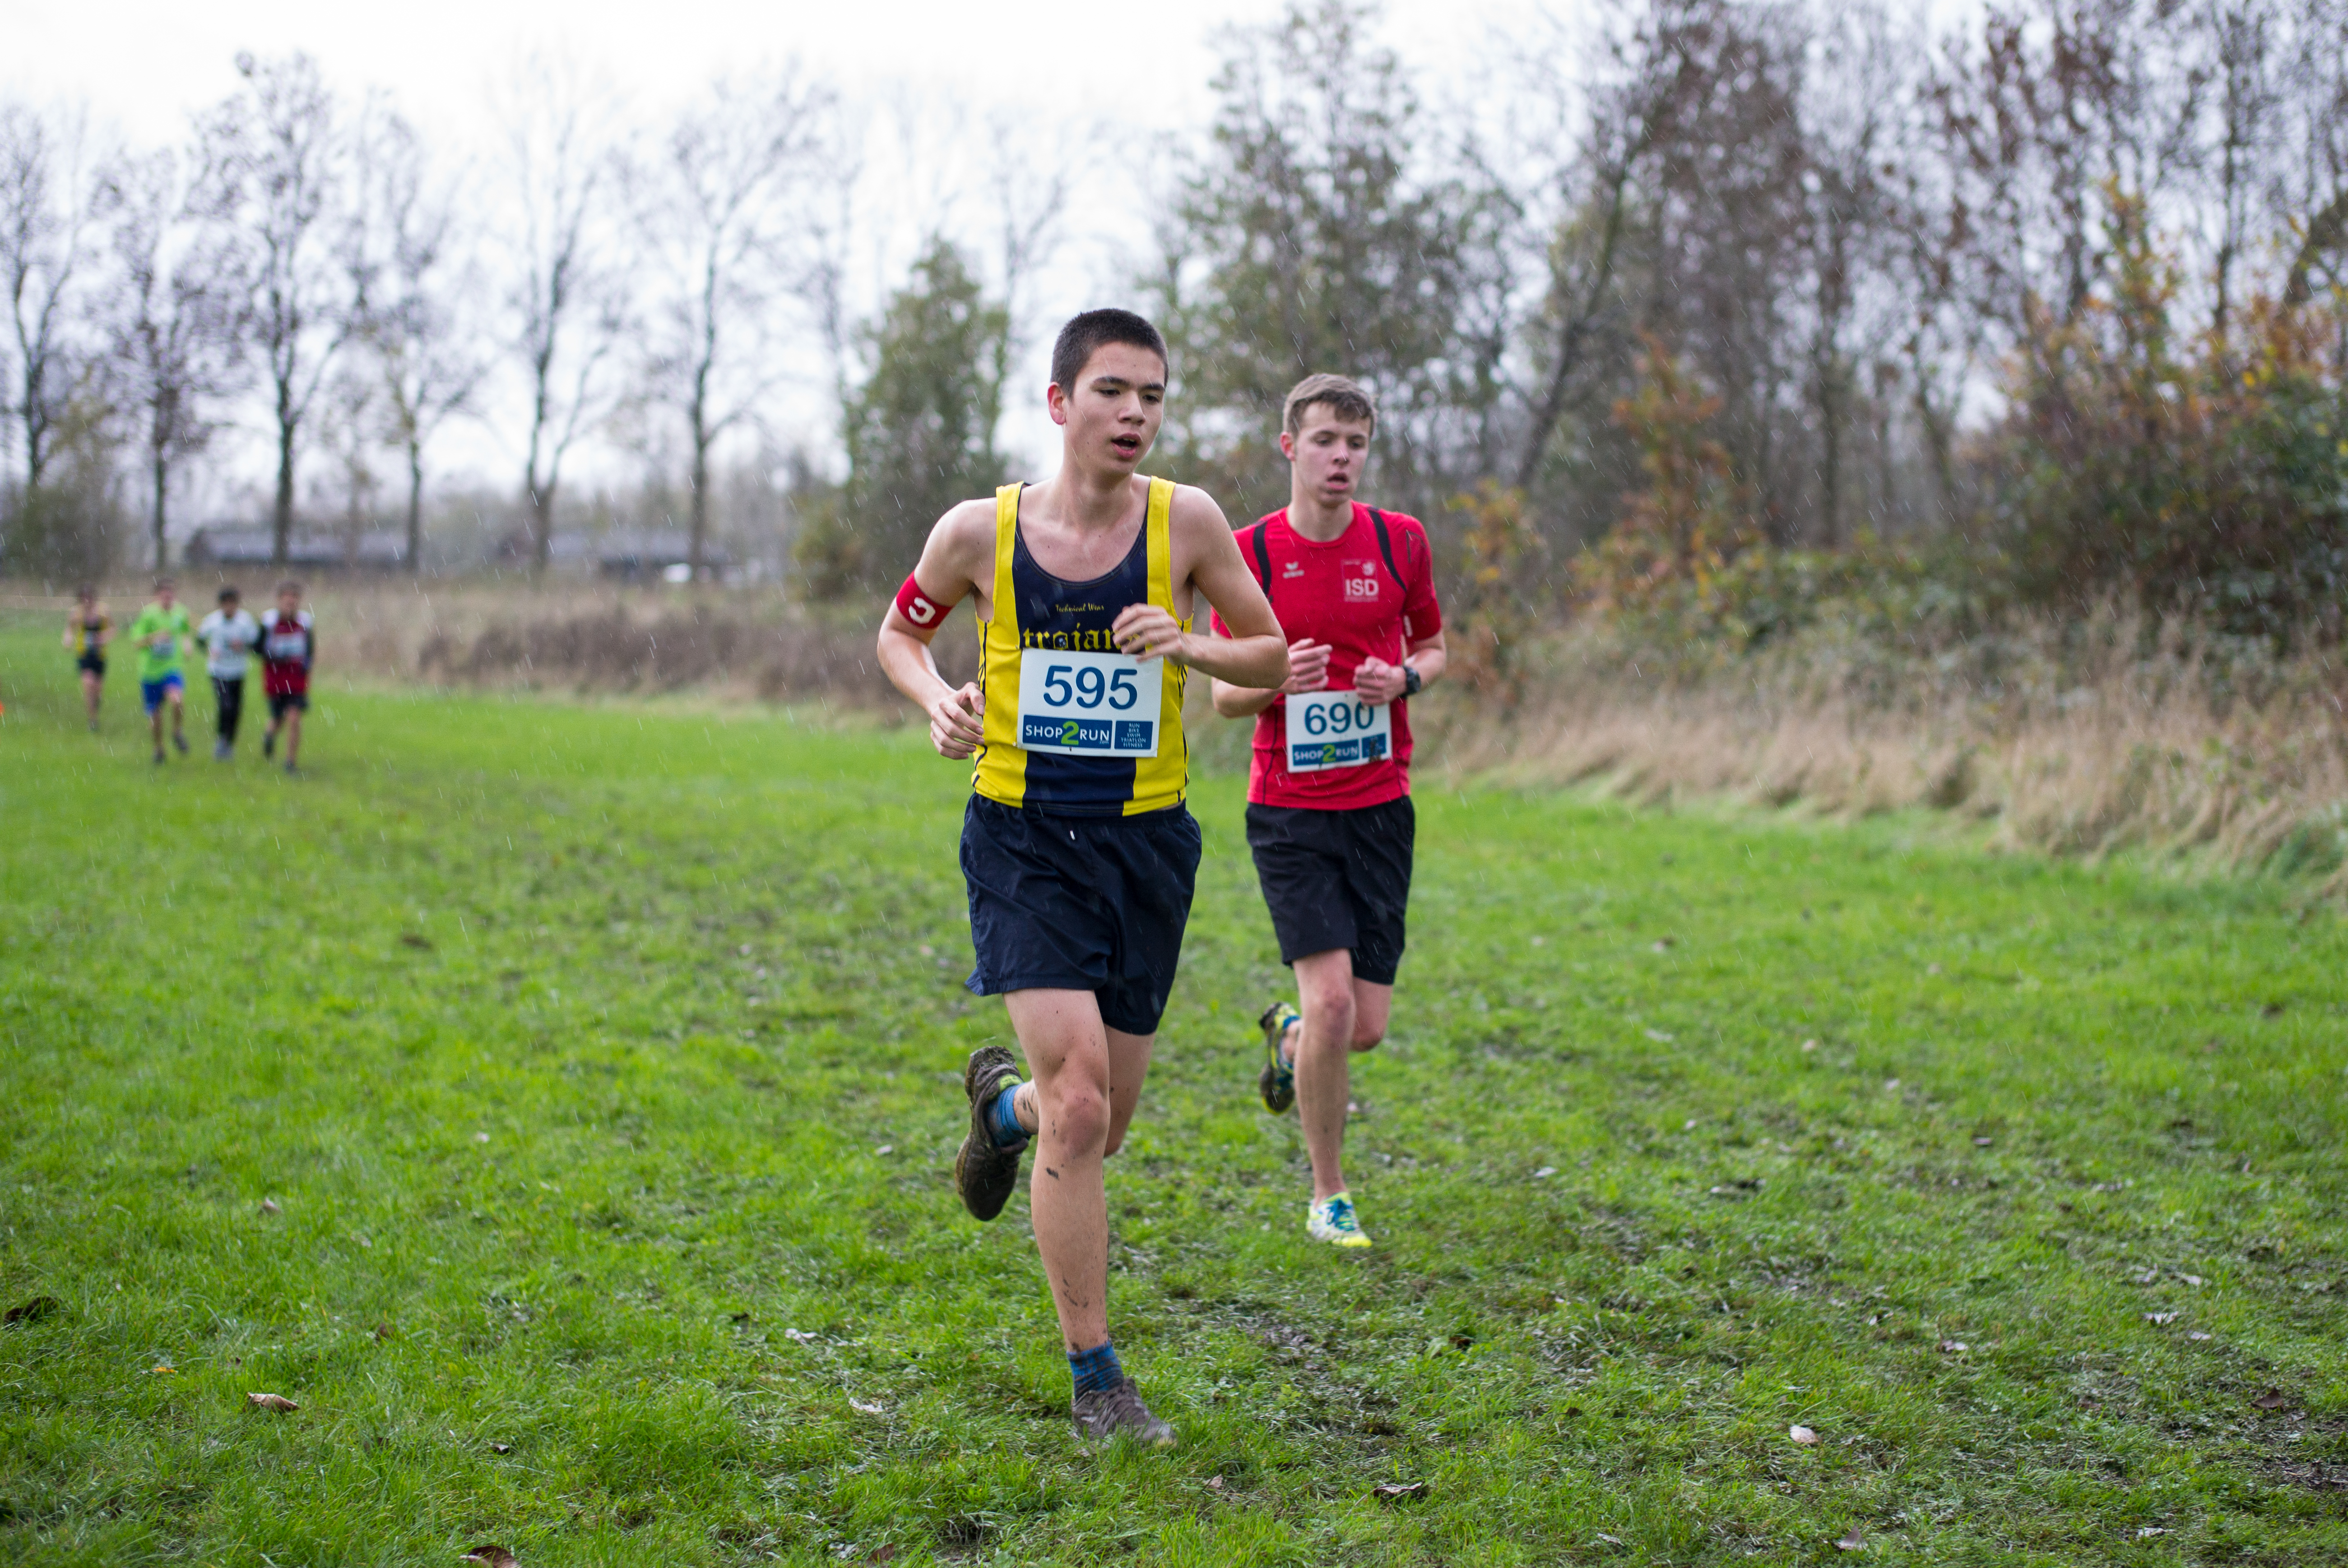
person, running, recreation, jogging, race, sports, endurance, athletics, physical exercise, outdoor recreation, human action, individual sports, endurance sports, ultramarathon, duathlon, long distance running, cross country running, cross country cycling